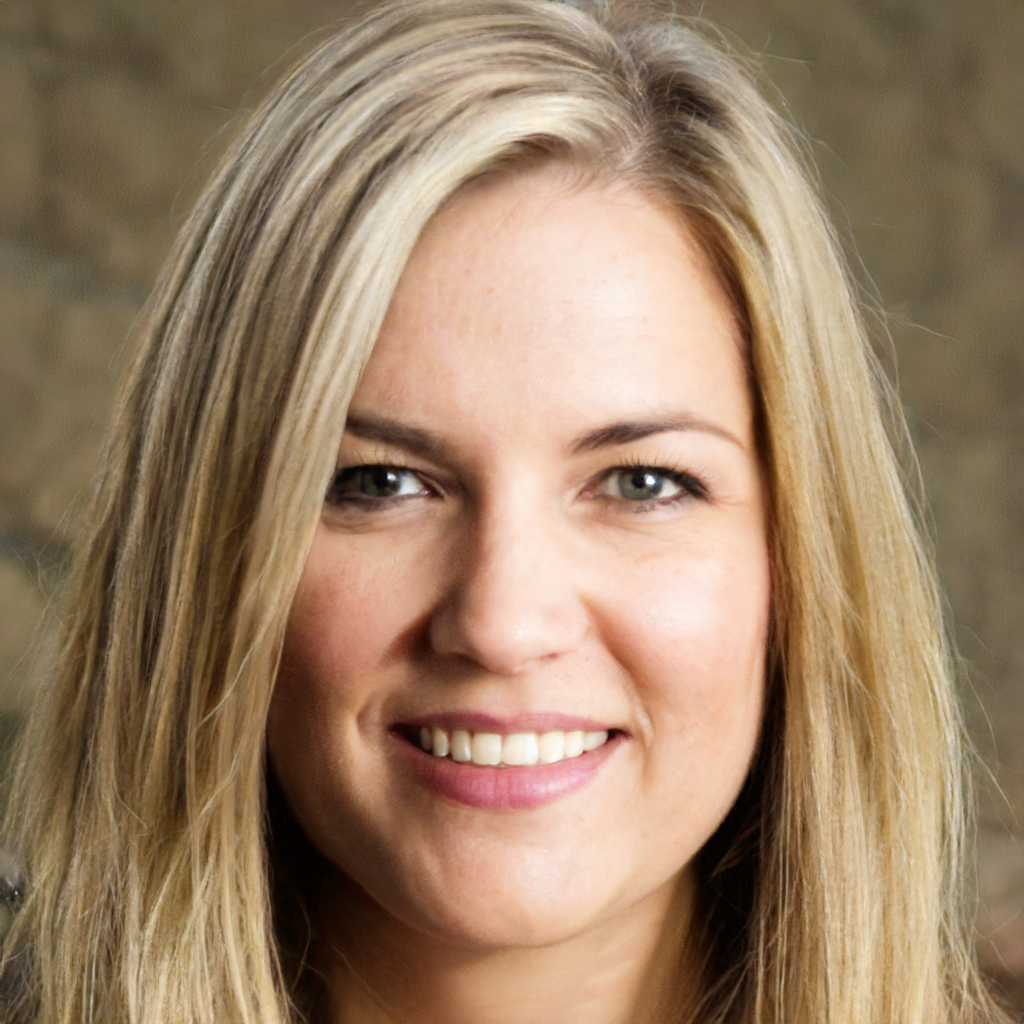
Label: Colored